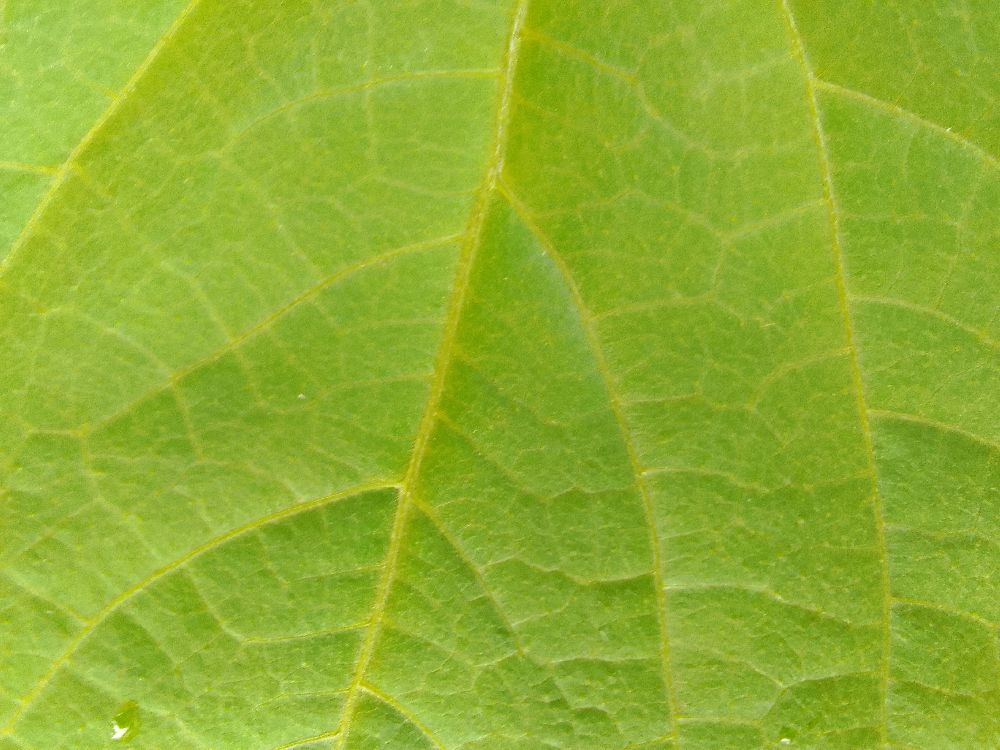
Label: healthy